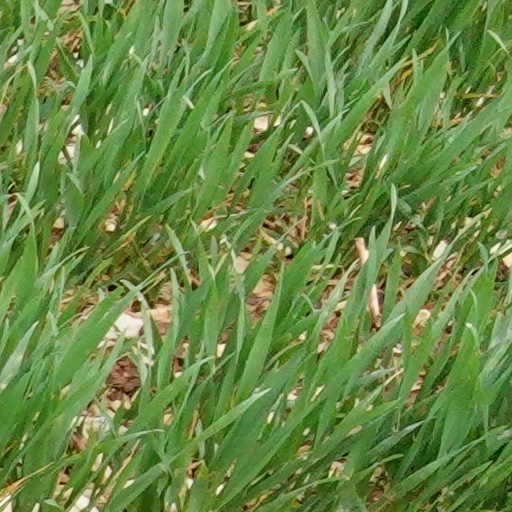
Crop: wheat